Benjamin Wyon

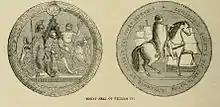
Great Seal of George IV, design by Benjamin Wyon

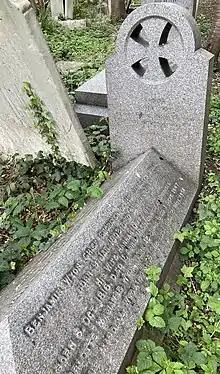
Family grave of Benjamin Wyon in Highgate Cemetery

Born in John Street, Blackfriars, London, on 9 January 1802, he was the second son of Thomas Wyon the elder. He received instruction from his elder brother, Thomas Wyon the younger, and in 1821 gained the gold medal of the Society of Arts for a medal die of figures. He also gained the silver medal of the Royal Academy, for a die with the head of Apollo.